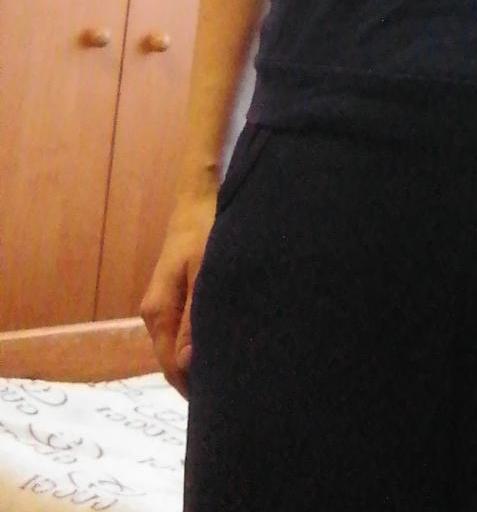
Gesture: no_gesture